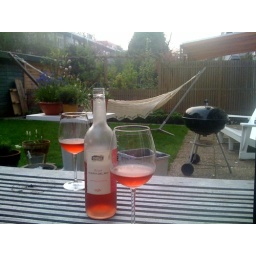
Enjoying a glass of rose in the garden while @dutchcowboy BBQ's